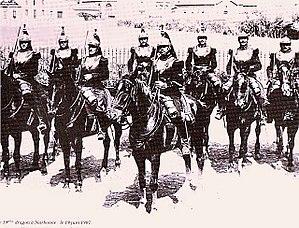
Cuirassiers à Narbonne le 19 juin 1907.
Ernest Ferroul est un homme politique français qui joua un rôle déterminant lors de la révolte des vignerons du Midi en 1907.
La révolte des vignerons du Languedoc en 1907 désigne un vaste mouvement de manifestations survenu en 1907, dans le Languedoc et en pays catalan, réprimé par le cabinet Clemenceau. Fruit d'une grave crise viticole survenue au début du XXᵉ siècle, ce mouvement, aussi appelé « révolte des gueux » du Midi, a été marqué par la fraternisation du 17ᵉ régiment d'infanterie de ligne avec les manifestants, à Béziers.
Narbonne est une commune française située dans le département de l'Aude, en région Occitanie. La commune est traversée par le canal de la Robine, classé au patrimoine mondial de l'humanité de l'UNESCO depuis 1996.